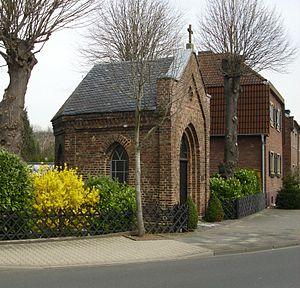
Lendersdorf est un quartier de la ville de Düren de l'arrondissement de Düren en Rhénanie-du-Nord-Westphalie. Sa population était de 3 838 habitants au 31 décembre 2010.